San Diego

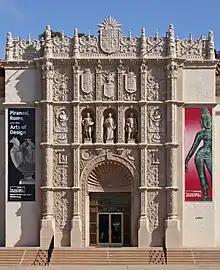
The San Diego Museum of Art

Tourism is a major industry owing to the city's climate, beaches, and tourist attractions such as Balboa Park, Belmont Park, San Diego Zoo, San Diego Zoo Safari Park, and SeaWorld San Diego. San Diego's Spanish and Mexican heritage is reflected in many historic sites across the city, such as Mission San Diego de Alcalá and Old Town San Diego State Historic Park. Also, the local craft brewing industry attracts an increasing number of visitors for "beer tours" and the annual San Diego Beer Week in November; San Diego has been called "America's Craft Beer Capital".